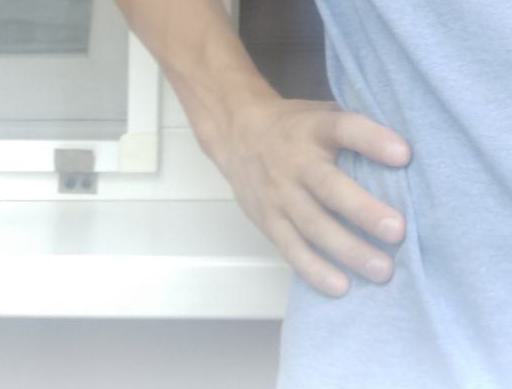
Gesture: no_gesture